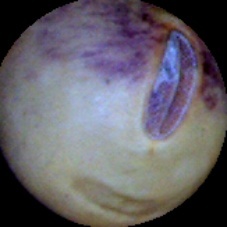
Label: Spotted